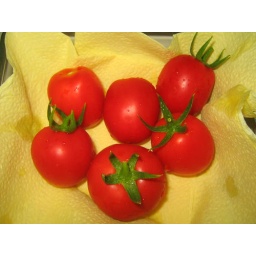
tomatoes from the flower box in my front yard